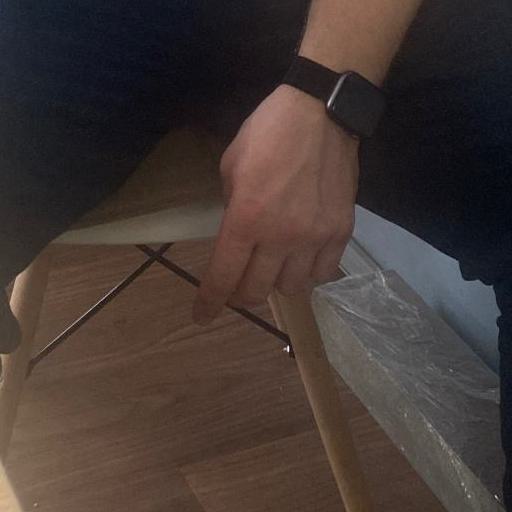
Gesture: no_gesture